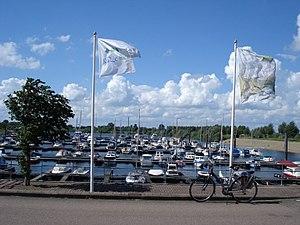
Lith est une ancienne commune des Pays-Bas au nord de la province du Brabant-Septentrional. Le chef-lieu de la commune était le village de Lith. Au 1ᵉʳ janvier 2007, la commune comptait 6 716 habitants, dont 3 038 dans le chef-lieu Lith.